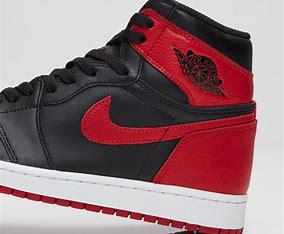
Brand: Nike
Model: Air Jordan 1